Malli (2013 TV series)

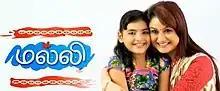

Malli is an Indian Tamil-language soap opera that aired on Puthuyugam TV from 23 November 2013 to 1 September 2014 on Monday through Friday at 6:30PM IST for 260 episodes. The show stars Sandra, Sonia Agarwal, Sethu Darwin, Baby Harini, Murali, Susithira and directed by A. R. Ramesh. This serial also re-telecast on same Channel It airs Monday through Friday at 08:30pm (2015).